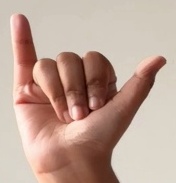
ASL sign: Y